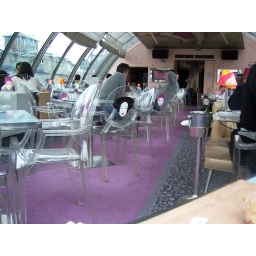
the restaurant's 6th floor so much better in person! it feels like you're eating in a blimp!